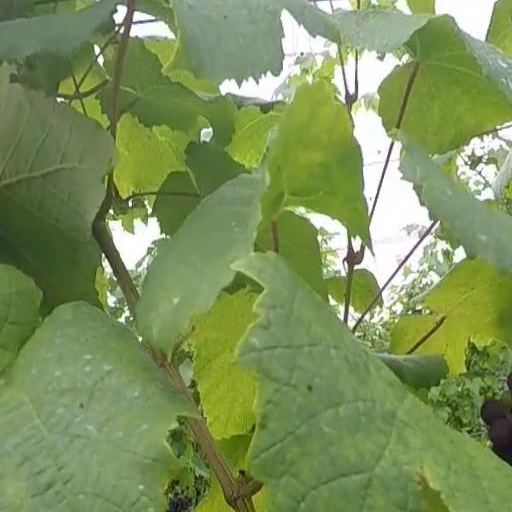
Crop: grape